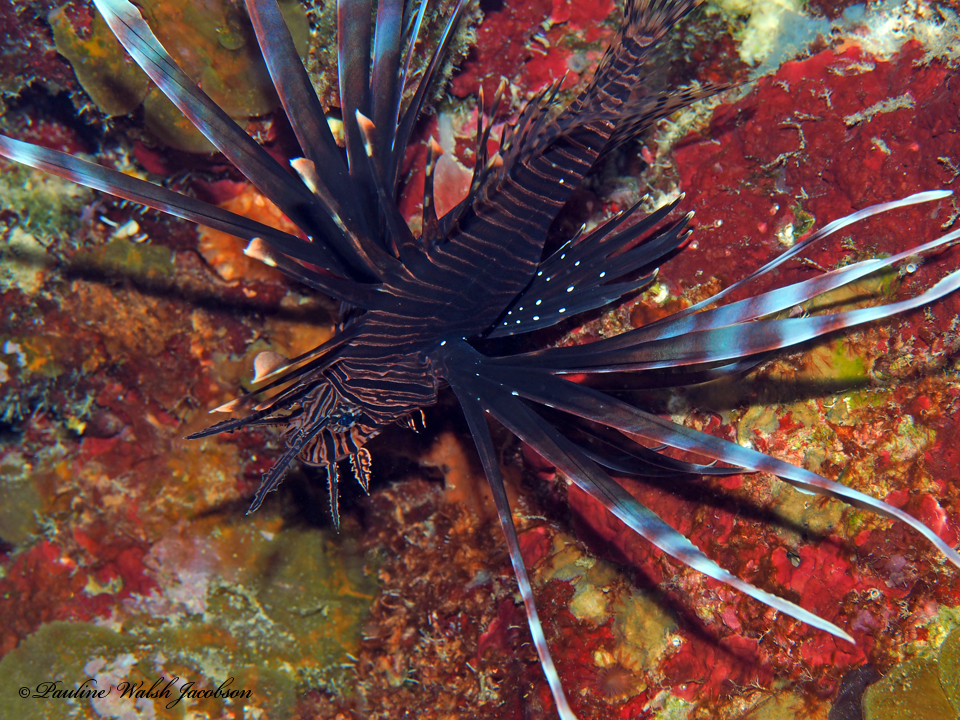
Pterois volitans (Red Lionfish)